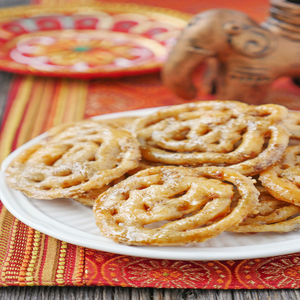
Dish: jalebi